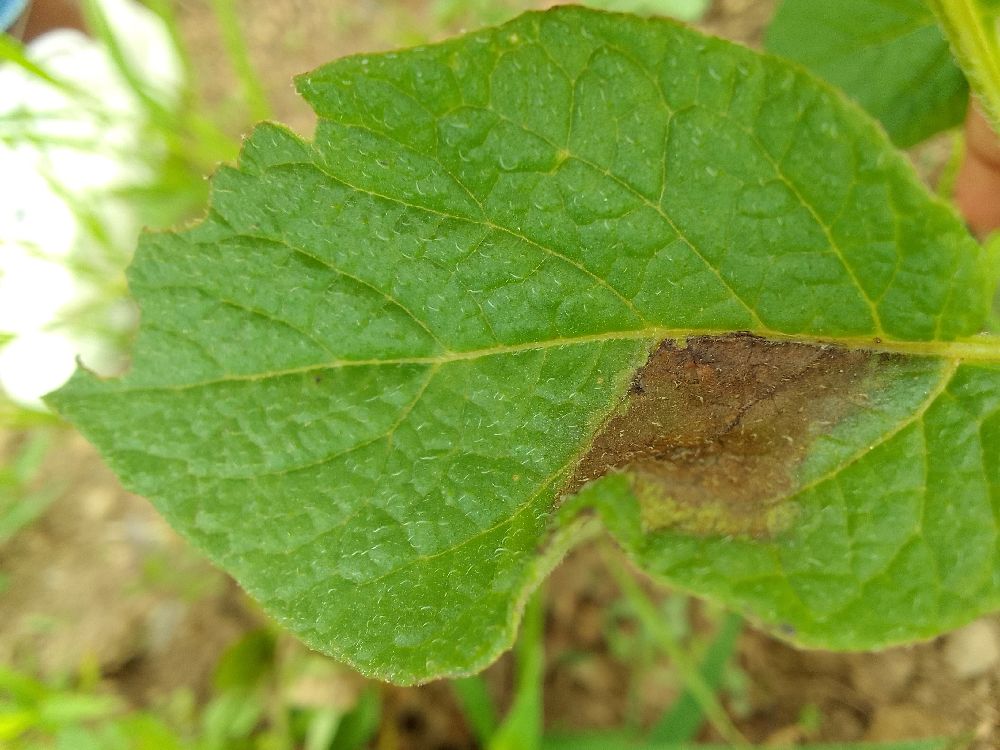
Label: Late blight